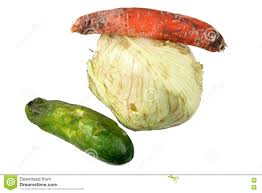
Label: trash